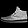
Label: Sneaker